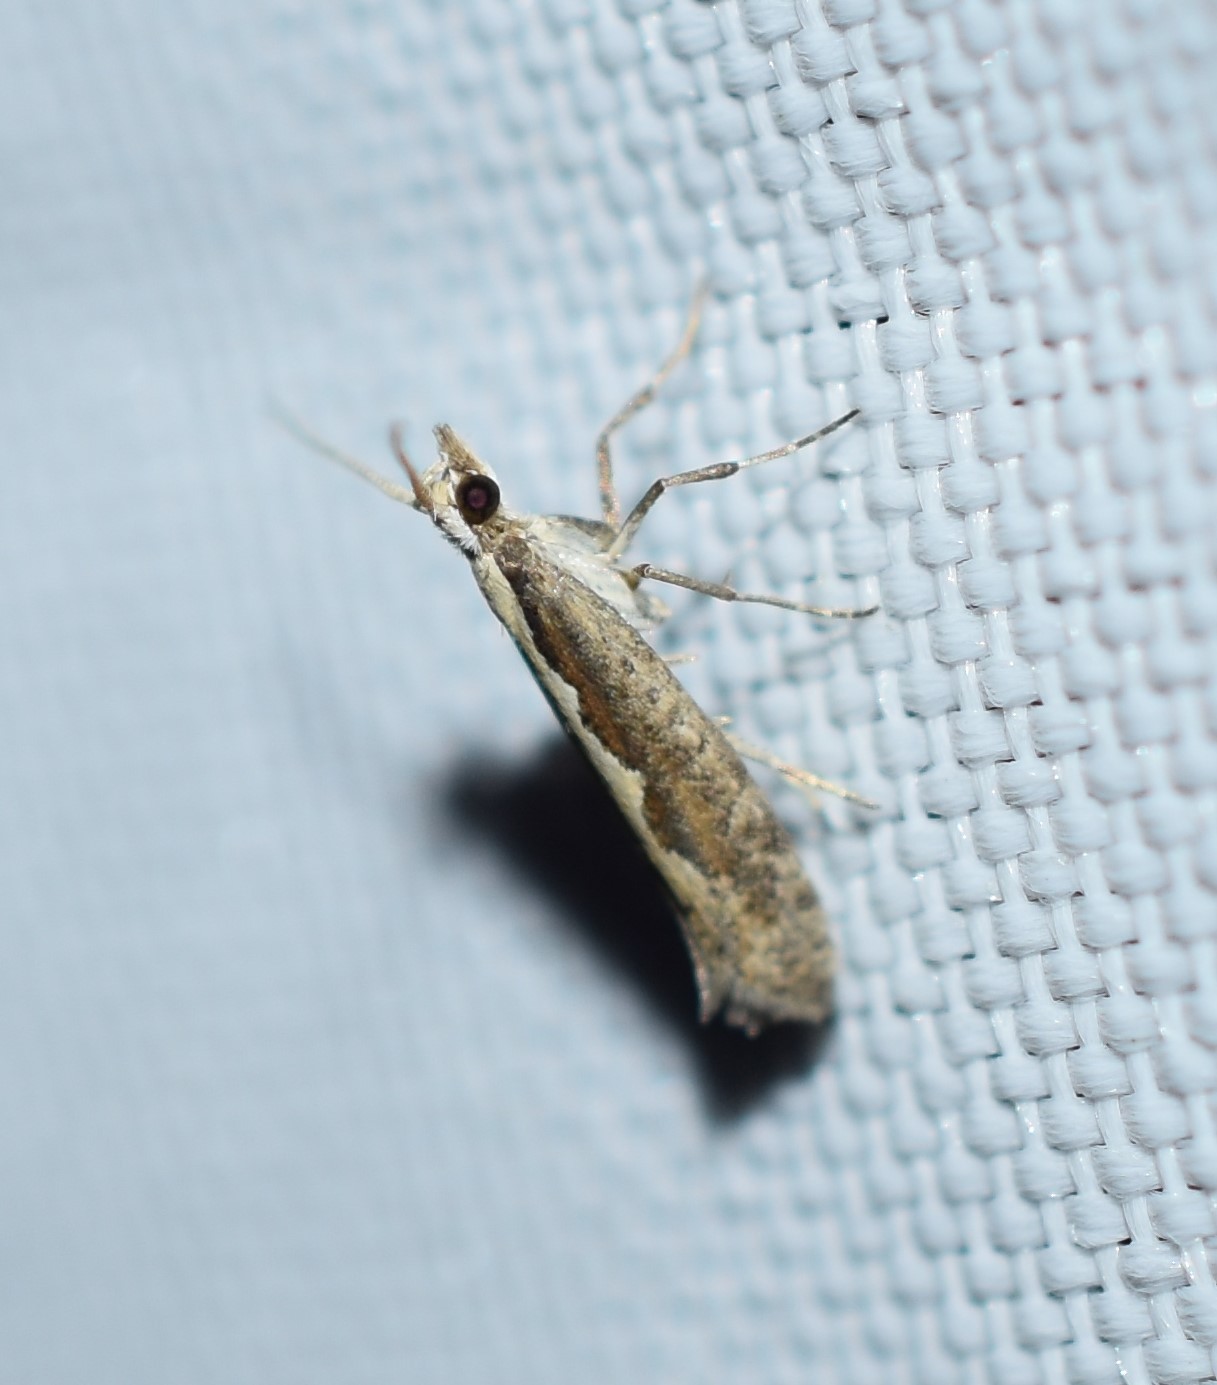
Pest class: diamondback_moth